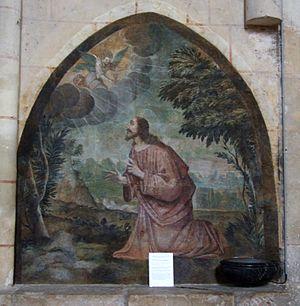
Cathédrale Saint-Pierre de Poitiers, Poitiers, Poitou-Charentes, FRANCE, peinture murale Christ au jardin des oliviers.